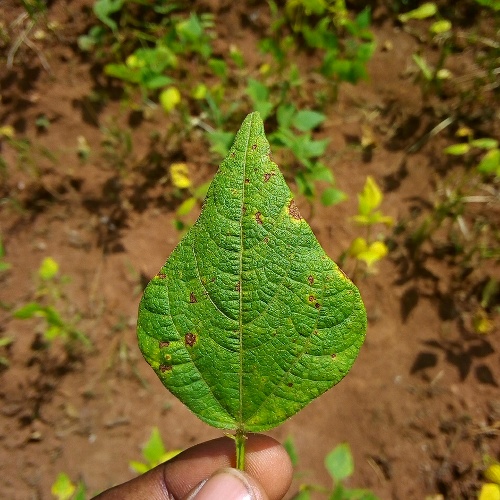
Leaf condition: angular_leaf_spot